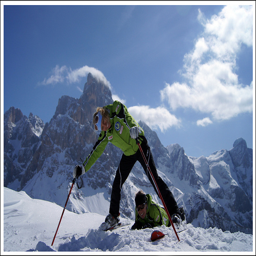
A person is standing in the snow on skis.
At a mountain range, a skier stands in her gear with her legs apart while a man lies on the snow between them.
Two people climbing mountainous area in the snow.
A woman standing outside smiling in the snow.
A man hiking up the side of a snow covered mountain.